Karel Zeman

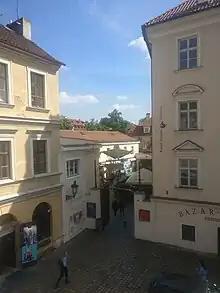
Entrance to the Karel Zeman museum

In 2012 a museum dedicated to Zeman and his work, the Muzeum Karla Zemana, opened near the Charles Bridge in Prague.